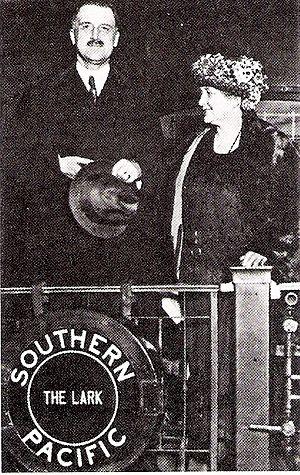
Amadeo Pietro Giannini, né le 6 mai 1870 à San José en Californie et mort le 3 juin 1949 est le fondateur de l'établissement financier américain, la Bank of Italy, devenue plus tard la Bank of America.